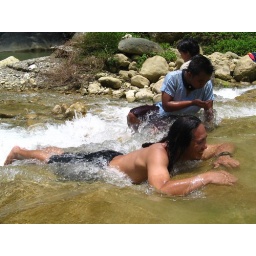
enjoying the cold water in the river and the massaging feeling of the current...